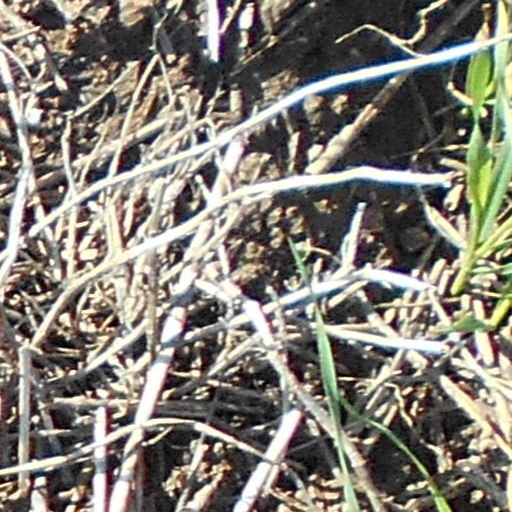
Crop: wheat